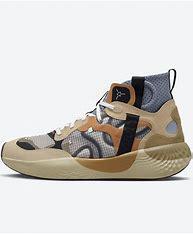
Brand: Jordan
Model: Delta 3